Answer in natural language. How many Desks are visible in the scene? Choose between the following options: 0, 2, 3, 4 or 1
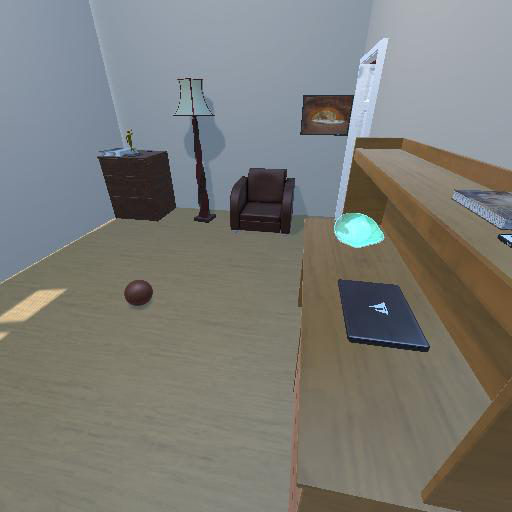
<answer>1</answer>